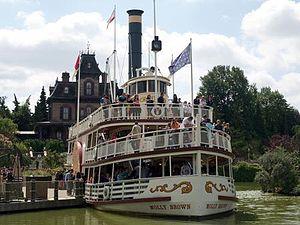
Phantom Manor est une attraction de type parcours scénique située dans le Parc Disneyland à Disneyland Paris. Il s'agit de la version européenne de l'attraction Haunted Mansion, ancien concept du train fantôme revisité par Walt Disney et son équipe d'Imagineers. L'attraction est à la fois noire, humoristique, divertissante et particulièrement développée sur le plan esthétique.